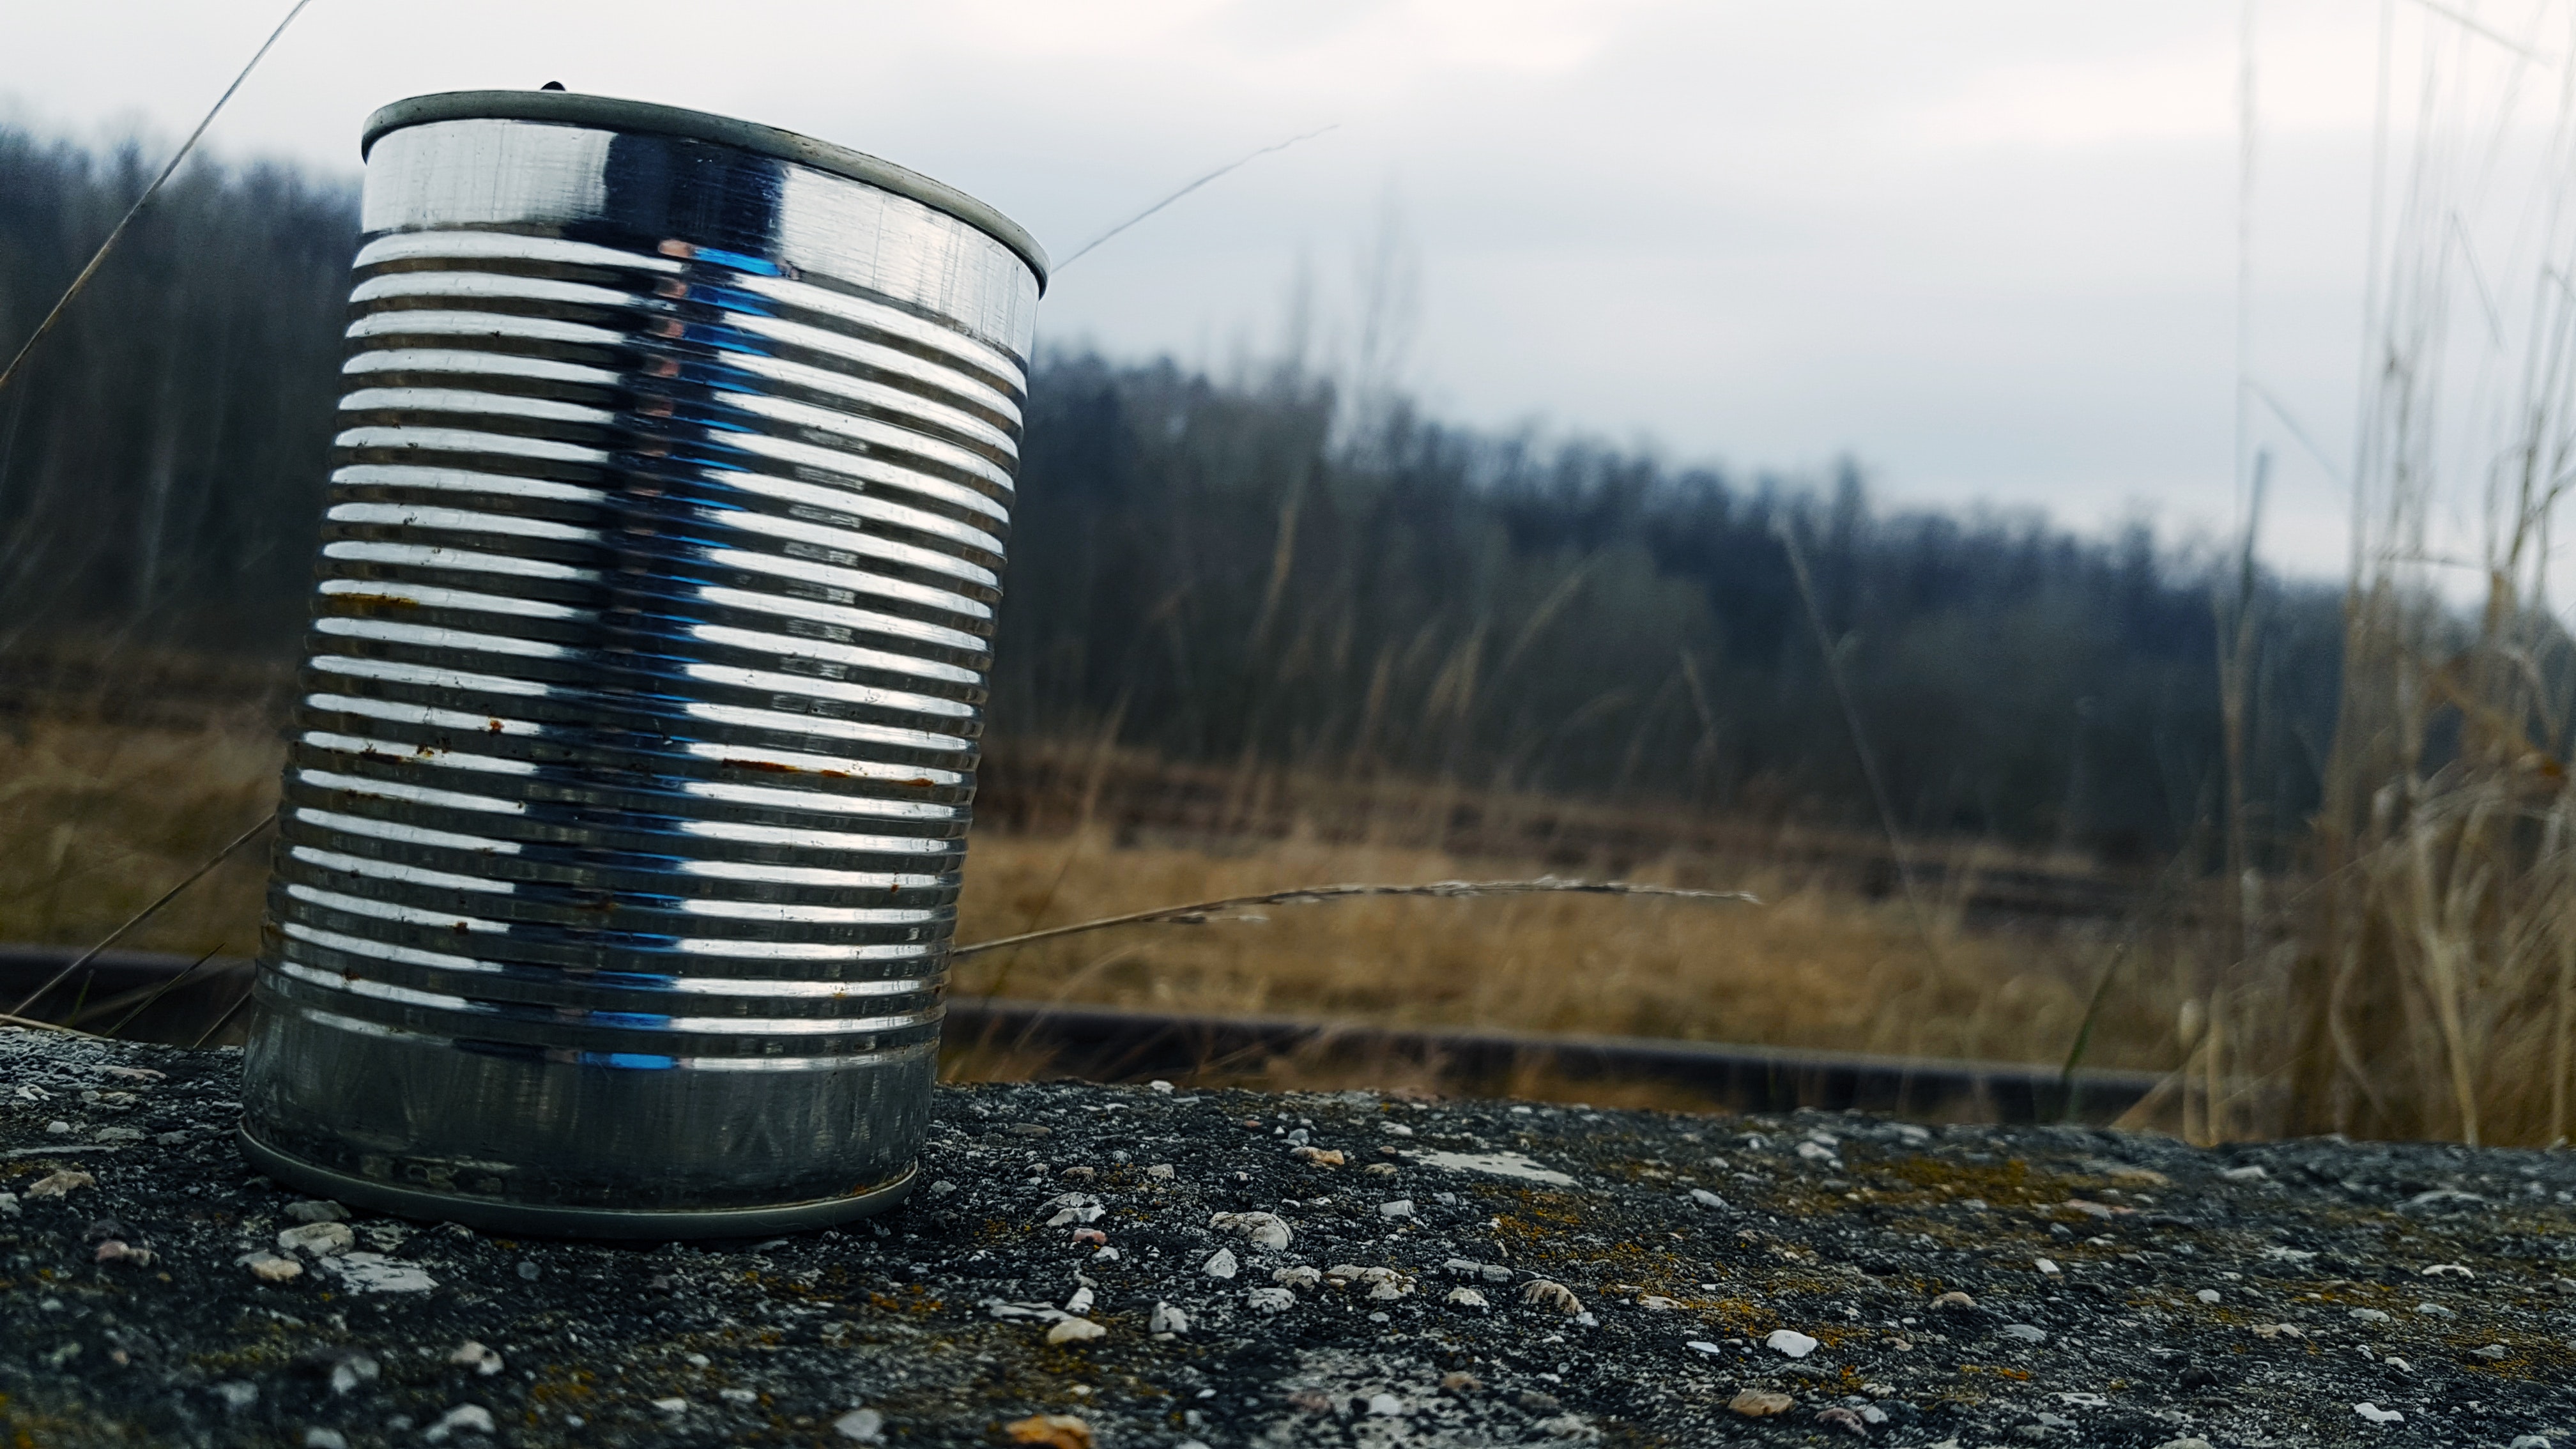
tin can, photography, landscape, cylinder